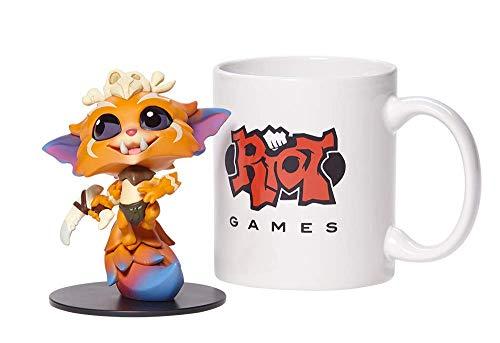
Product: League of Legends Official Series 1 Figure, Gnar
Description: Height 4 point 1 inches Width 3 point 5 inches.
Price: $25.00
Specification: Shipping Weight: 2.4 ounces (View shipping rates and policies)|ASIN: B07SRLWP37|Item model number: 1147-00